HMS Emerald (1795)

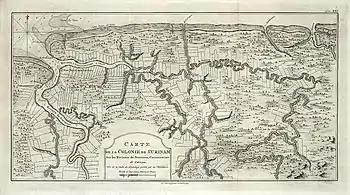
1773 map of the Dutch colony of Surinam showing the respective positions of the Surinam and Commewine rivers, Warapee Creek, Braam's point, and the forts Leyden and New Amsterdam

"Emerald" was recommissioned in December 1800 under Captain James O'Bryen and early in 1801, escorted a convoy of 110 ships to the West Indies Station, where she continued in service during the short-lived Peace of Amiens.